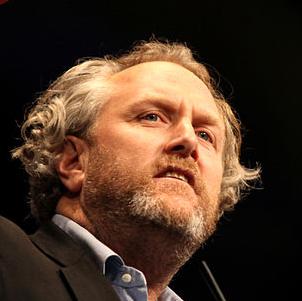
Age: 42